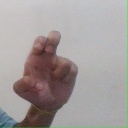
अक्षर: अ